Sondheim Theatre

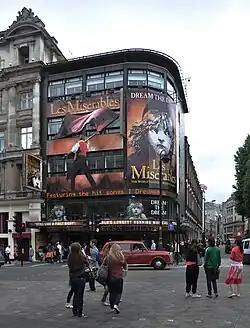
The Sondheim Theatre in 2011 (then the Queen's), showing "Les Misérables"

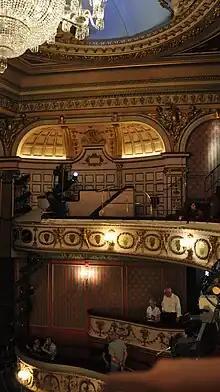
Auditorium prior to the 2019 refurbishment

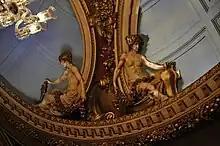
Auditorium, ceiling detail prior to the refurbishment

The Sondheim Theatre (formerly the Queen's Theatre) is a West End theatre located in Shaftesbury Avenue on the corner of Wardour Street in the City of Westminster, London. It opened as the Queen's Theatre on 8 October 1907, as a twin to the neighbouring Hicks Theatre (now the Gielgud Theatre) which had opened ten months earlier. Both theatres were designed by W. G. R. Sprague. The theatre was Grade II listed by English Heritage in June 1972.